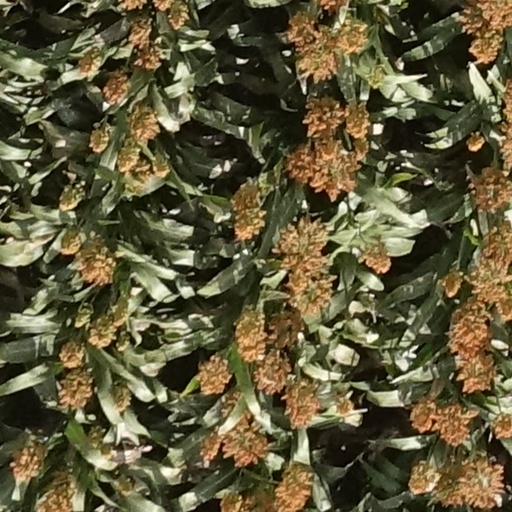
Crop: sorghum